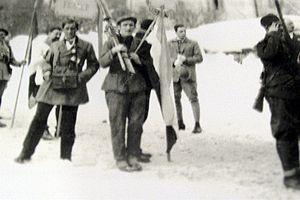
Dušan Zinaja, né le 23 octobre 1893 à Budapest et mort le 26 septembre 1948 à Poklek, est un sportif croate, skieur olympique et footballeur international yougoslave, devenu entraîneur.